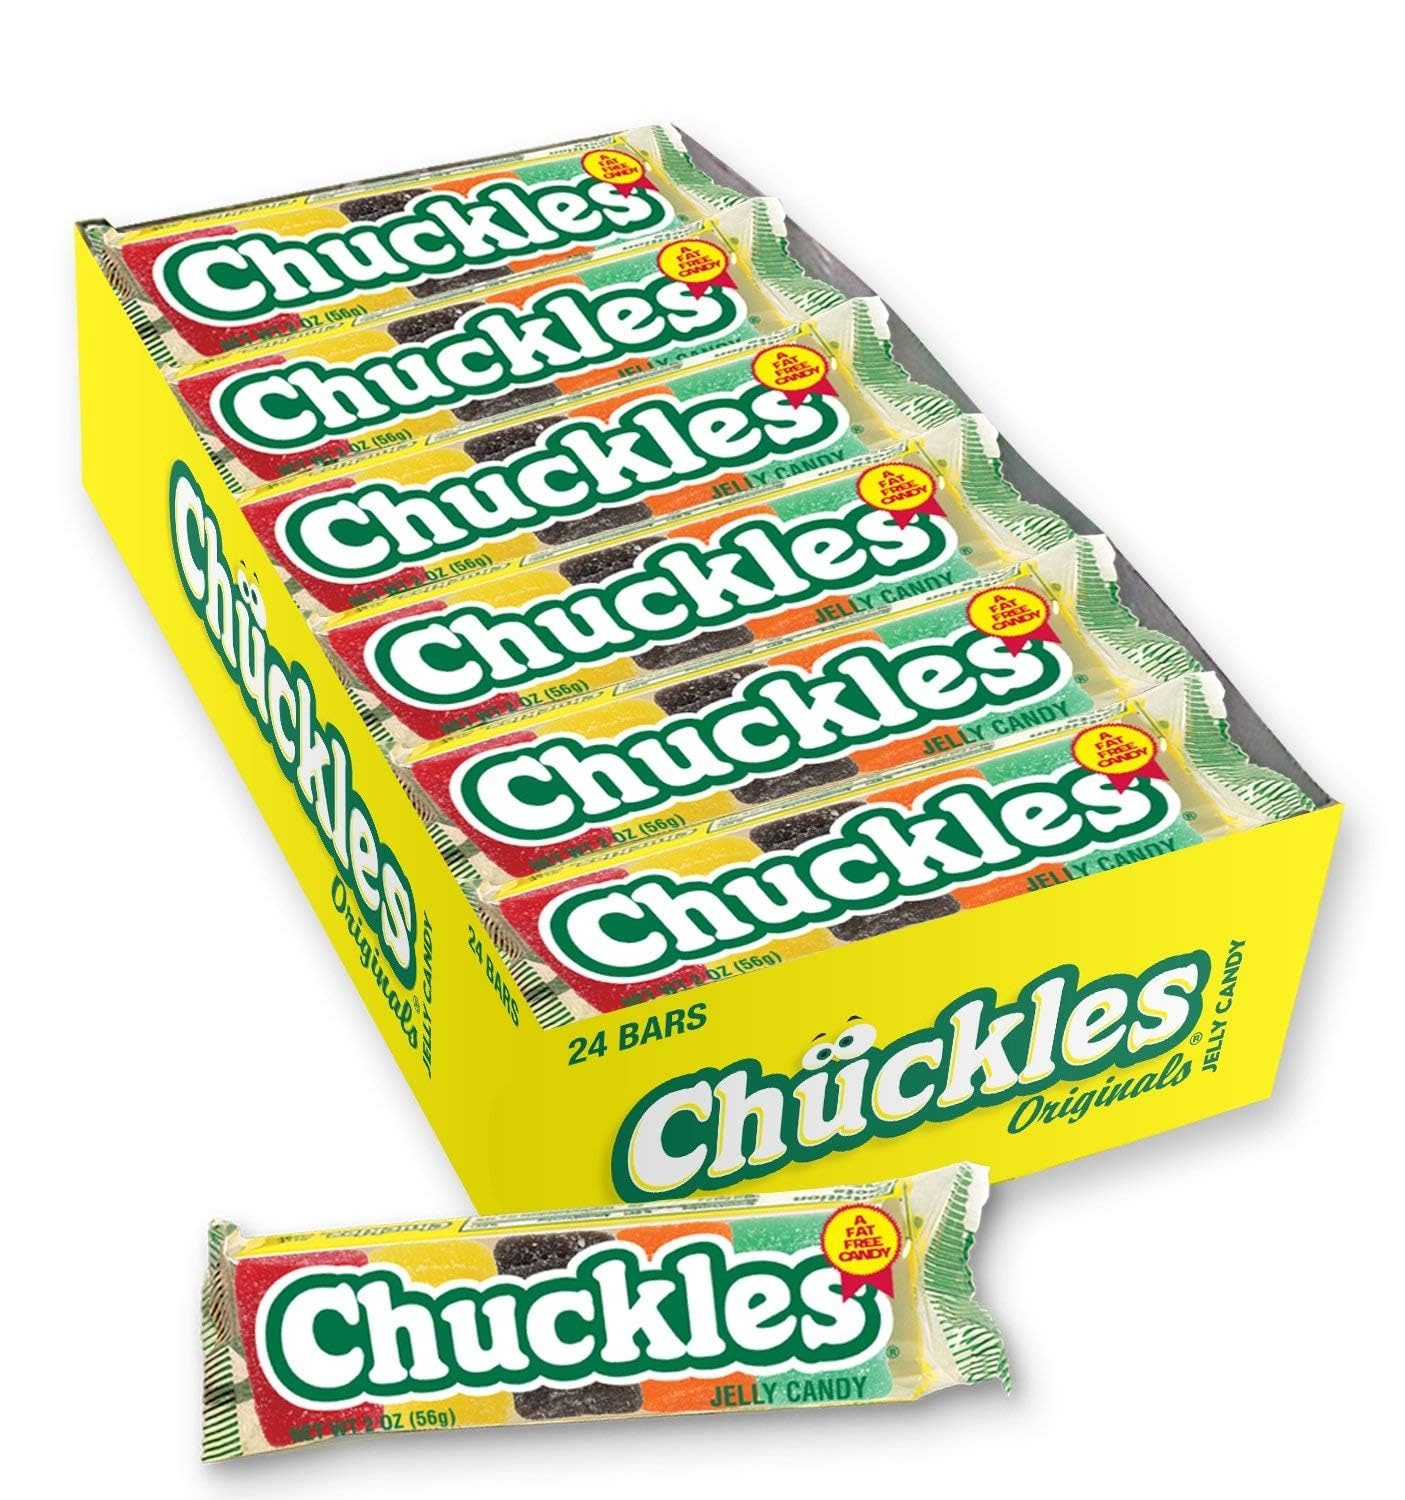
Item Name: Wonka Chuckles Original, Jelly Sugar-Coated Candies, Fruit Flavored Candy, 2 Ounce Bars (Pack of 24)
Bullet Point 1: NOSTALGIC APPEAL: Chuckles Original Jellies have been a beloved candy since 1921, evoking a sense of tasty nostalgia among those who have enjoyed them throughout the years​
Bullet Point 2: FLAVOR VARIETY: Chuckles Original Jellies offer a classic assortment of five distinct fruit flavors – cherry, lemon, lime, orange, and licorice – covered in a layer of sugar​
Bullet Point 3: GREAT FOR SHARING: These delicious jelly candies are easy to share. Everyone has their favorite flavor, so split the pack​
Bullet Point 4: SOFT AND CHEWY TEXTURE: These jellies boast a delightful chewy texture that is both satisfying and enjoyable to eat. 24 packs of 5 pieces​
Bullet Point 5: PARTY TREAT: The ideal candy for party bags, crack out this 24 pack at the party and share the flavors​
Bullet Point 6: WHERE LEGENDS MEET NOVELTY: Crafting candy is our passion, and it shows. From the timeless icons that have captured hearts to scrumptious new Wonka flavors that push boundaries, we celebrate candy
Value: 48.0
Unit: Ounce

Price: 32.925